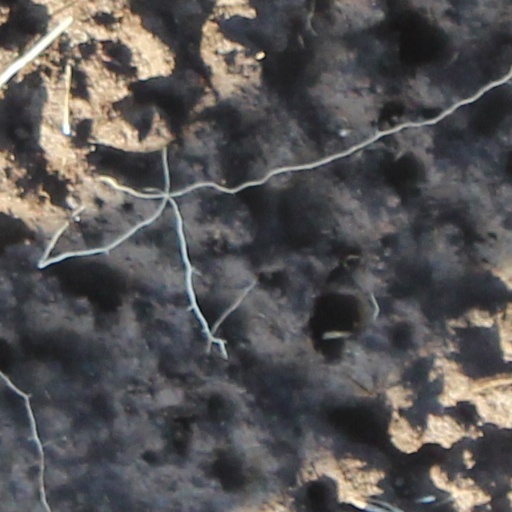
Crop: wheat